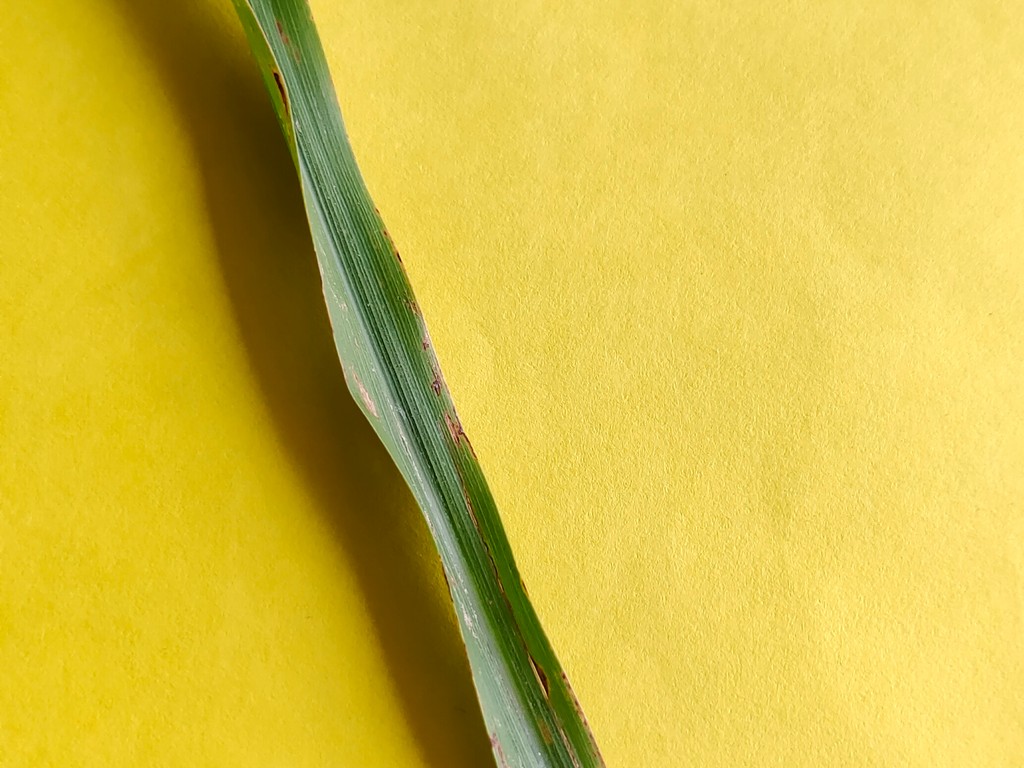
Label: Unhealthy